SpongeBob SquarePants (musical)

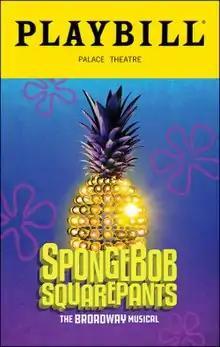
"Playbill" of the Broadway production

SpongeBob SquarePants: The Broadway Musical (originally titled The SpongeBob Musical, later retitled for the national tour) is a musical, co-conceived and directed by Tina Landau with songs by various artists and a book by Kyle Jarrow. It is based on the Nickelodeon animated television series "SpongeBob SquarePants" and made its world premiere in June 2016 at the Oriental Theatre in Chicago. Following a month of previews, the musical opened on Broadway at the Palace Theatre in December 2017.